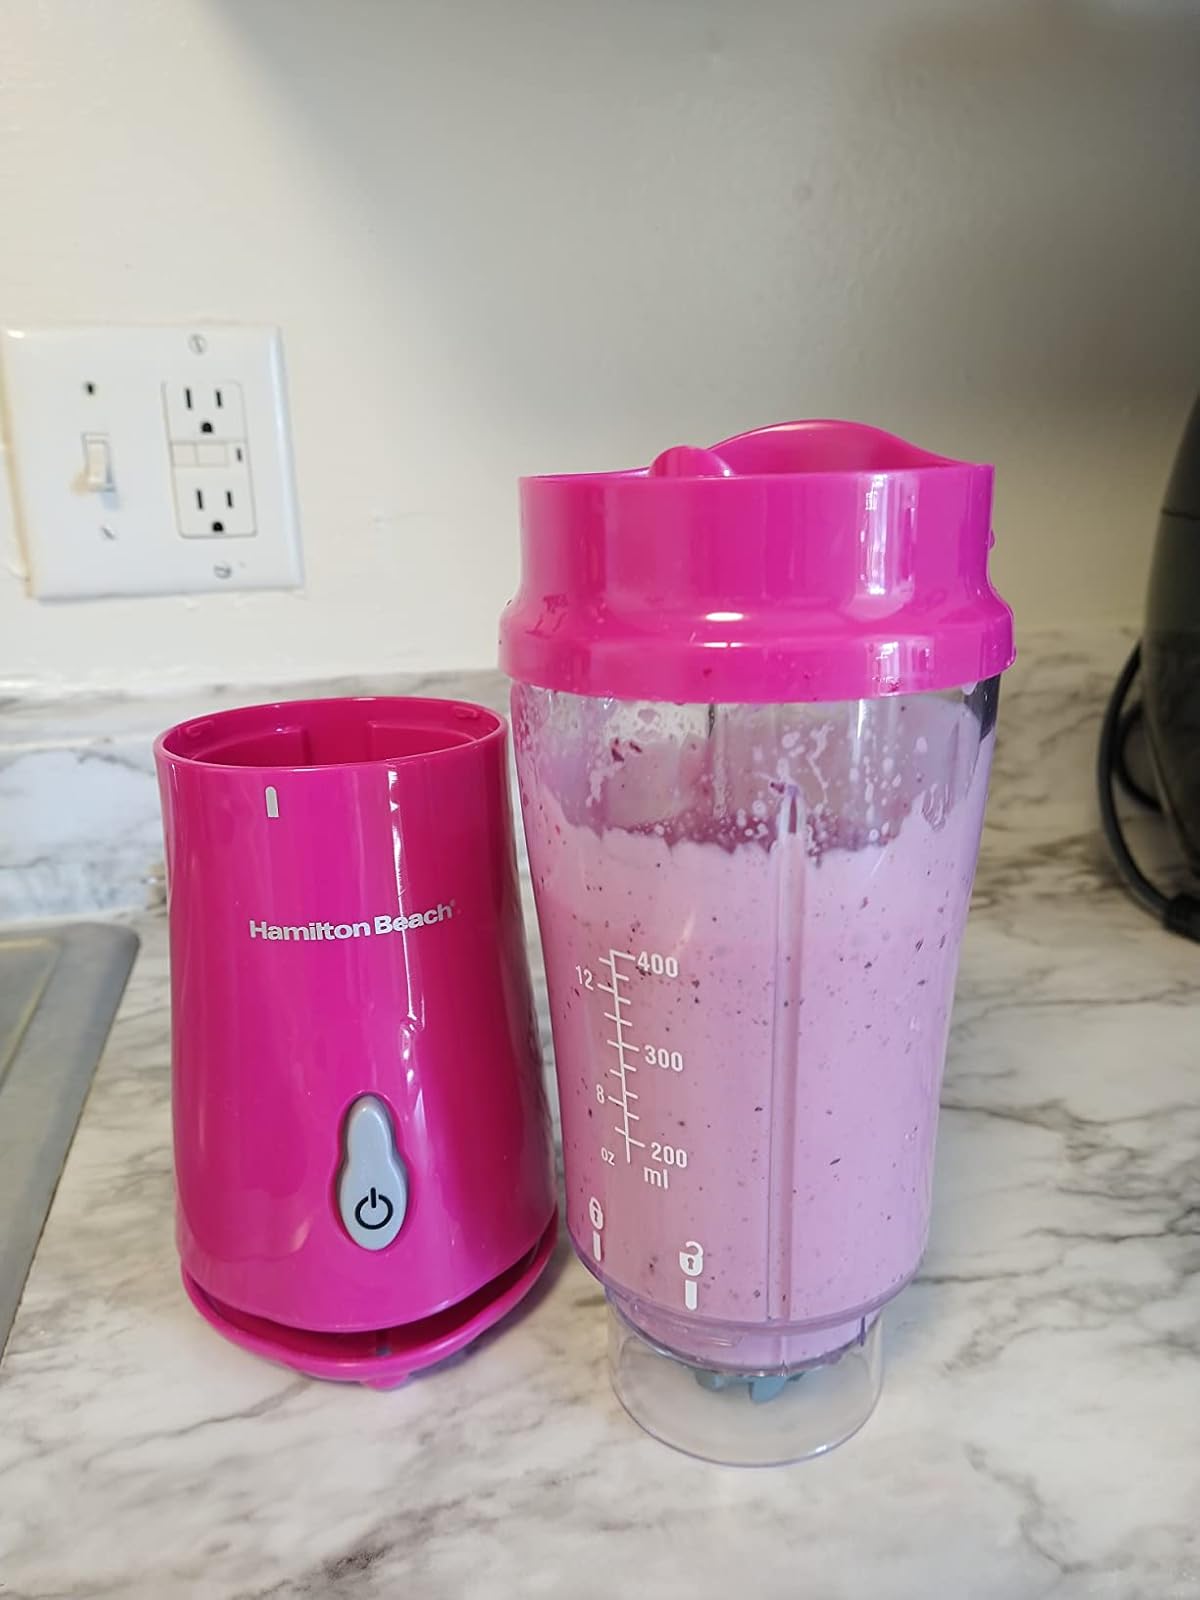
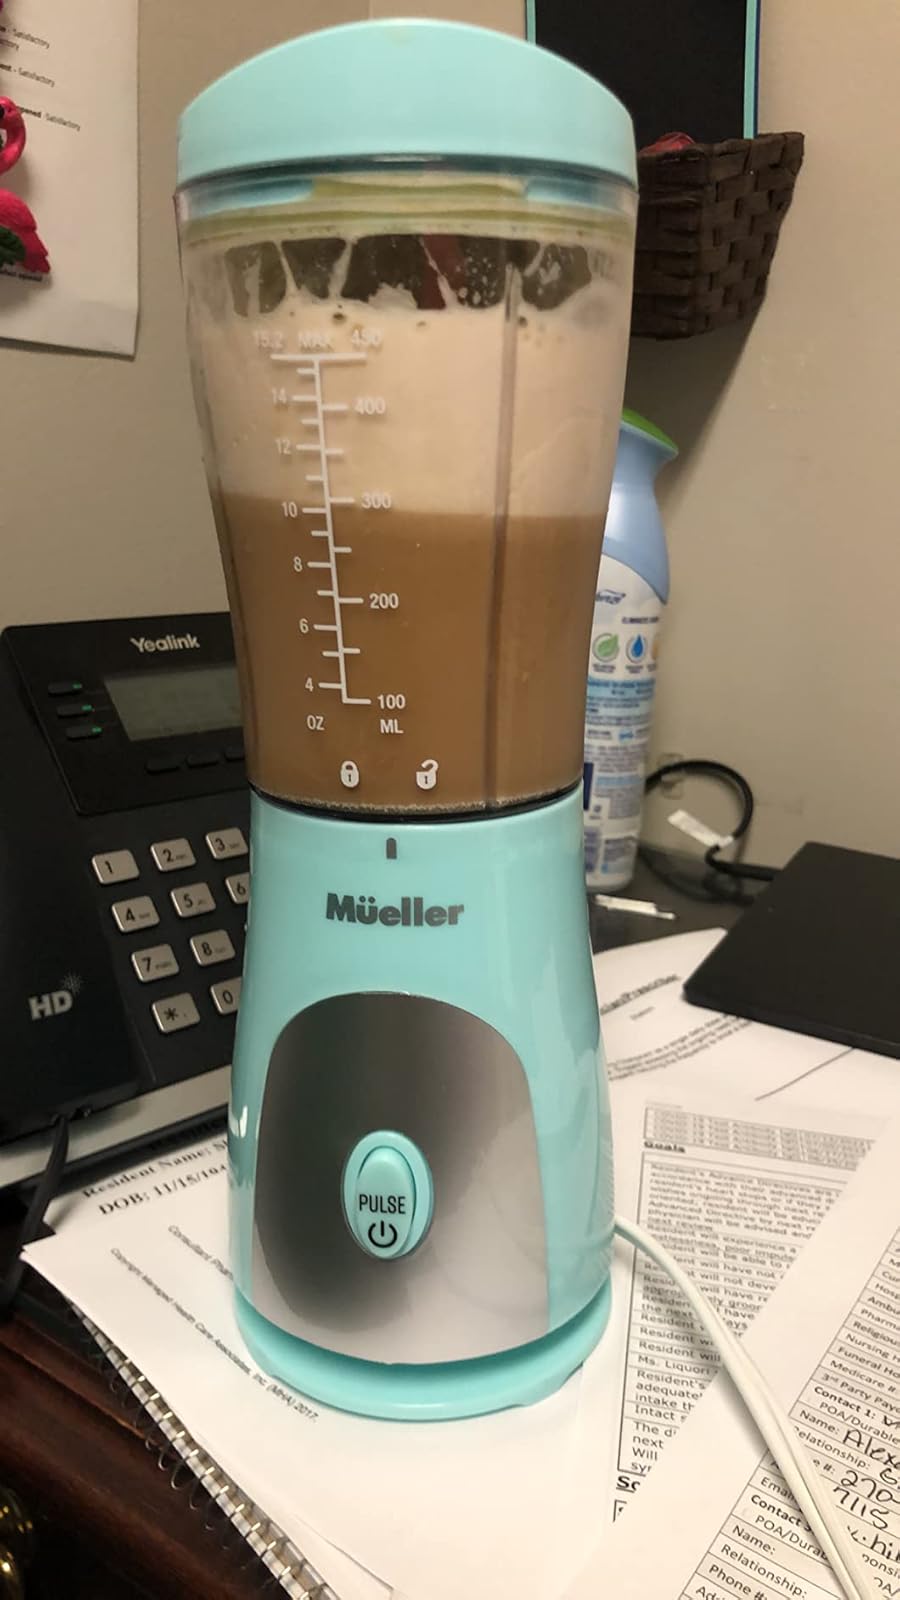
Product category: items_blender
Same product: no